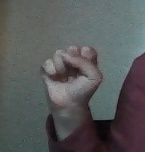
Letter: saad